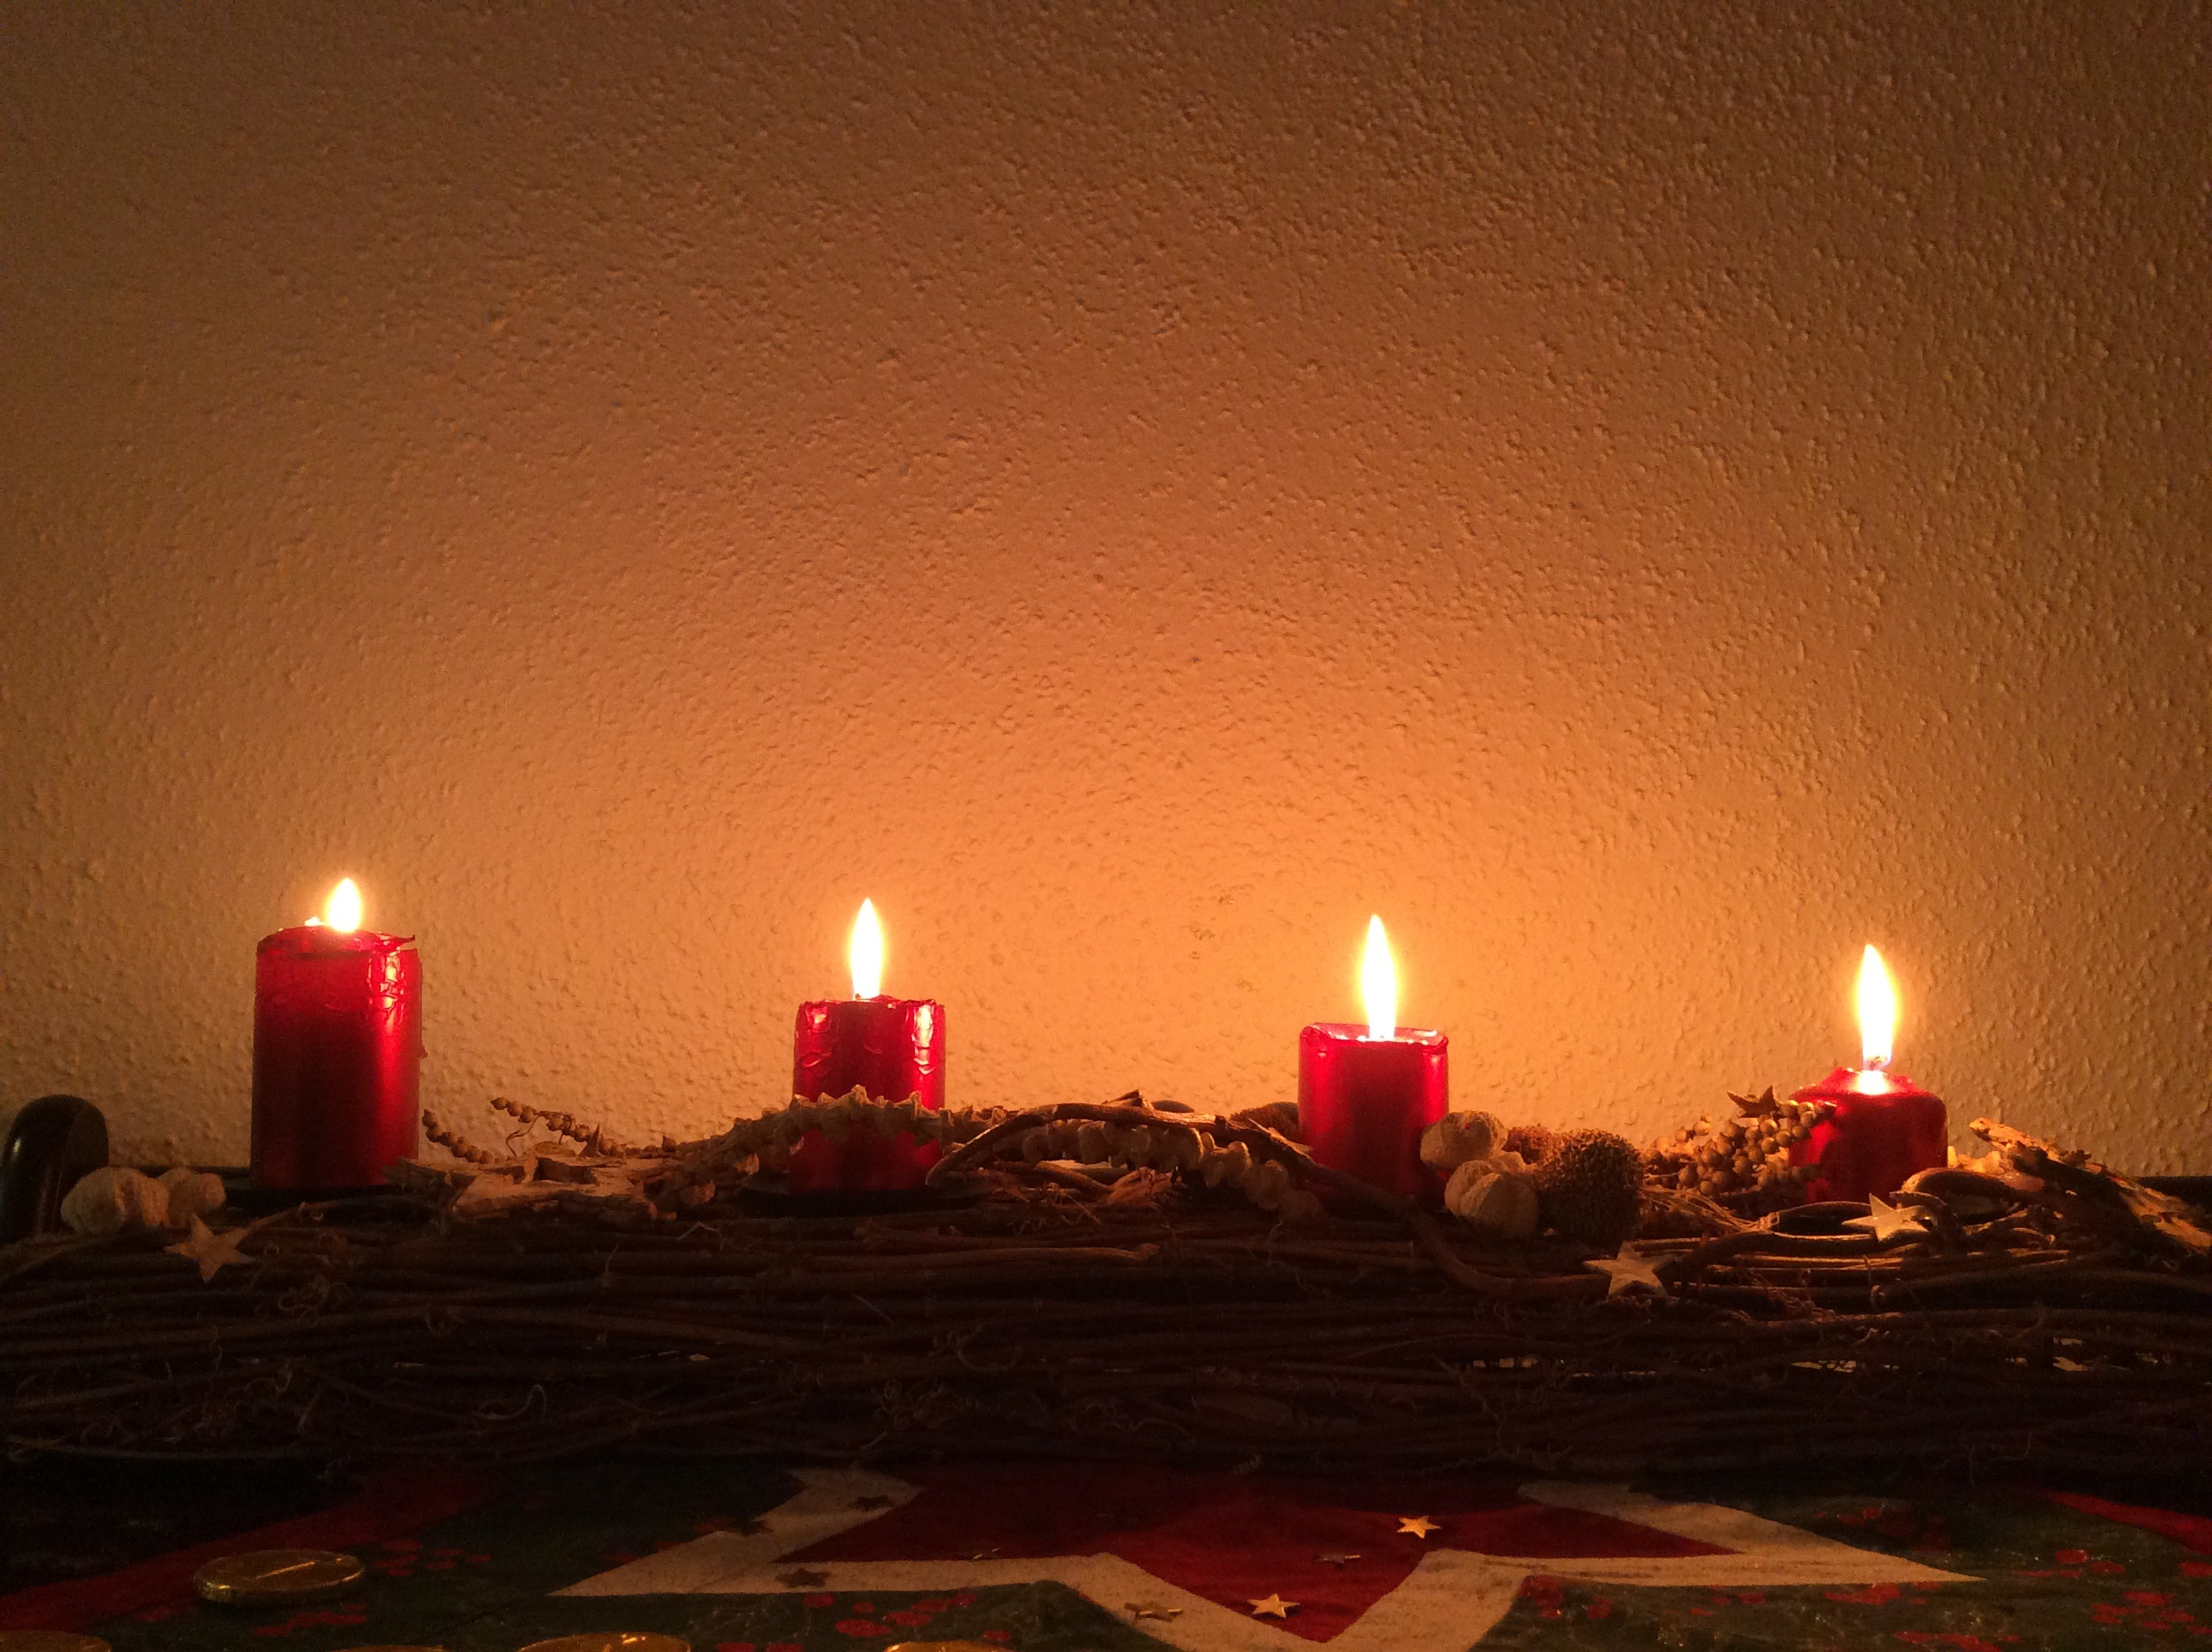
light, sunrise, night, morning, dawn, dusk, evening, fire, candle, christmas, lighting, candlestick, advent, christmas decoration, geological phenomenon